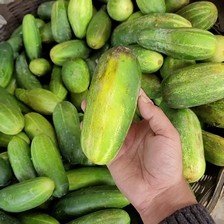
Label: cucumber